Neglected tropical diseases

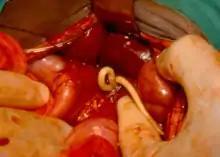
Adult ascaris worms being removed from the bile duct of a patient in South Africa

Soil-transmitted helminthiasis is the most prevalent neglected tropical disease. The four major worm species responsible for soil-transmitted helminthiasis are "Ascaris" (roundworms), "Trichuris" (whipworm), the hookworms "Necator americanus" and "Ancylostoma duodenale", and "Strongyloides stercoralis". There are 1.5 billion people currently infected. Soil-transmitted helminthiasis occurs in sub-Saharan Africa, the Americas, China, and East Asia. The mortality risk is very low. The most common symptoms are anemia, stunted growth, intestinal problems, lack of energy, and compromised physical and cognitive development. Infected children often fall behind in schooling. The severity of symptoms depends on the number of worms in the body.